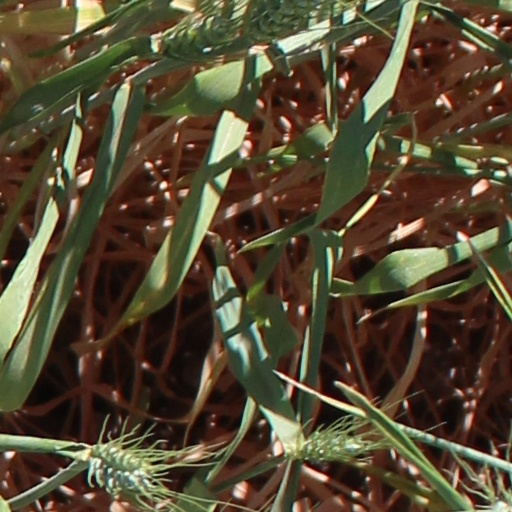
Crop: wheat